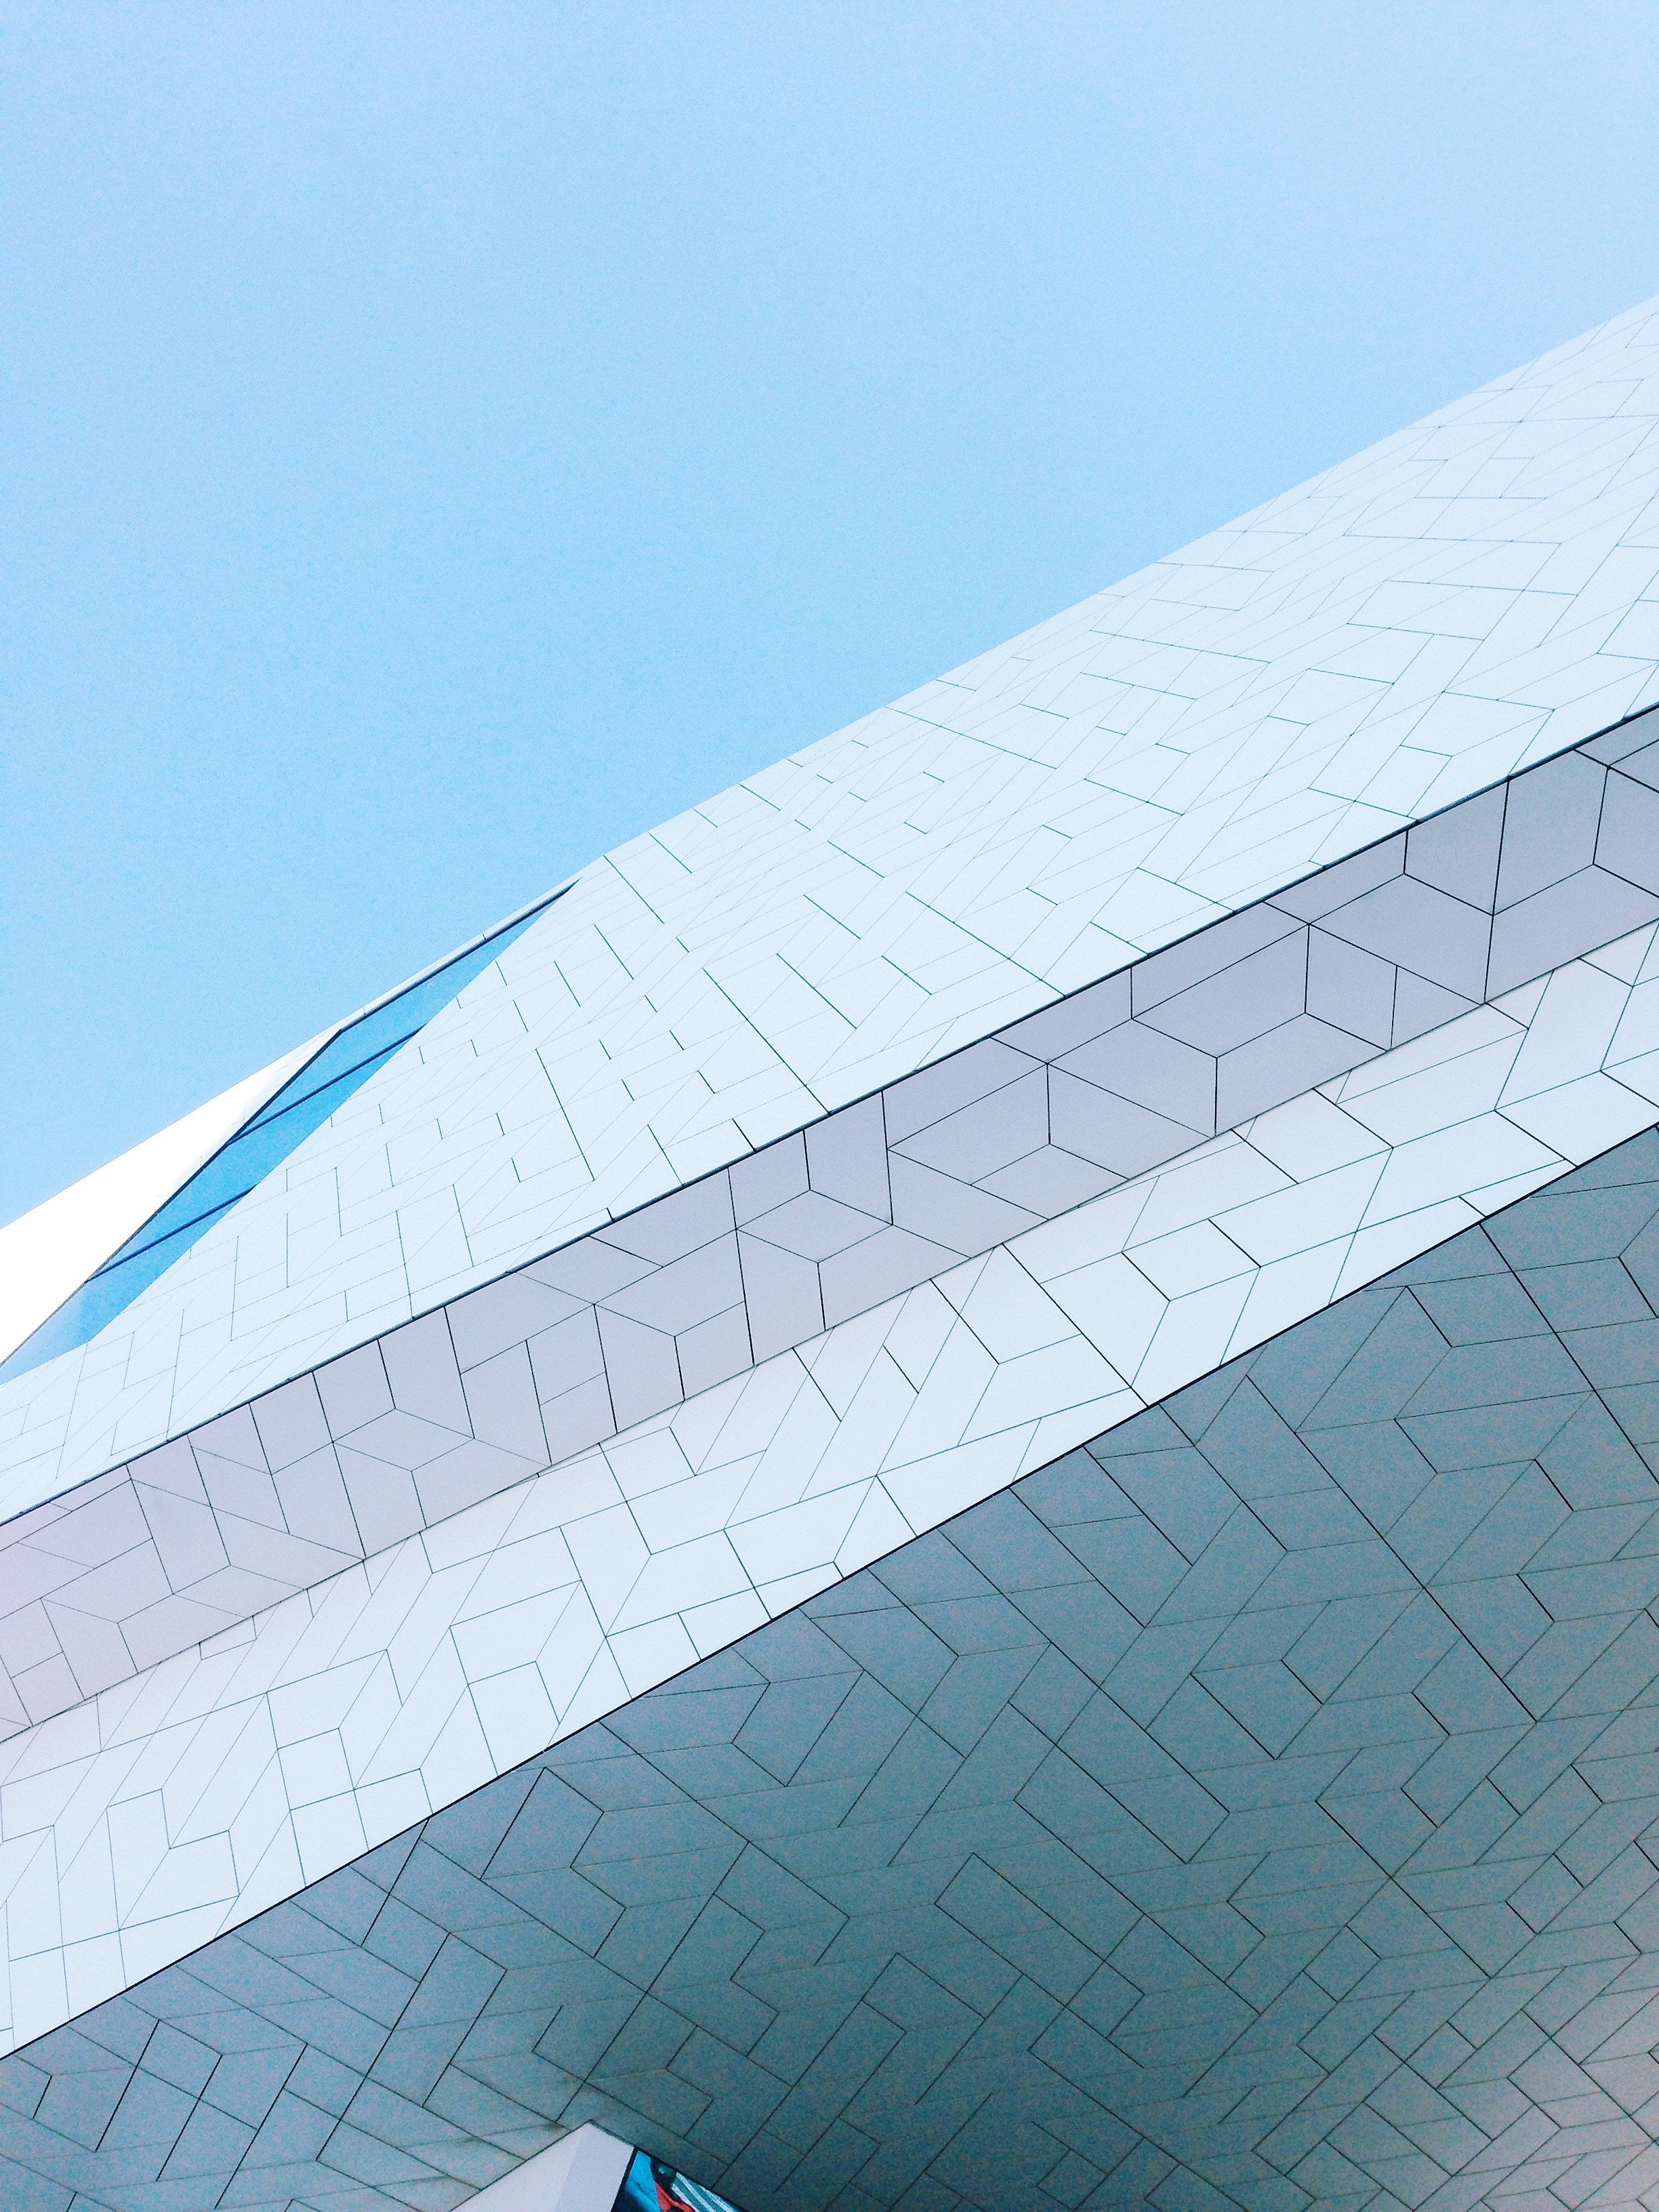
wing, abstract, architecture, sky, white, wind, building, skyscraper, line, flight, blue, shape, atmosphere of earth